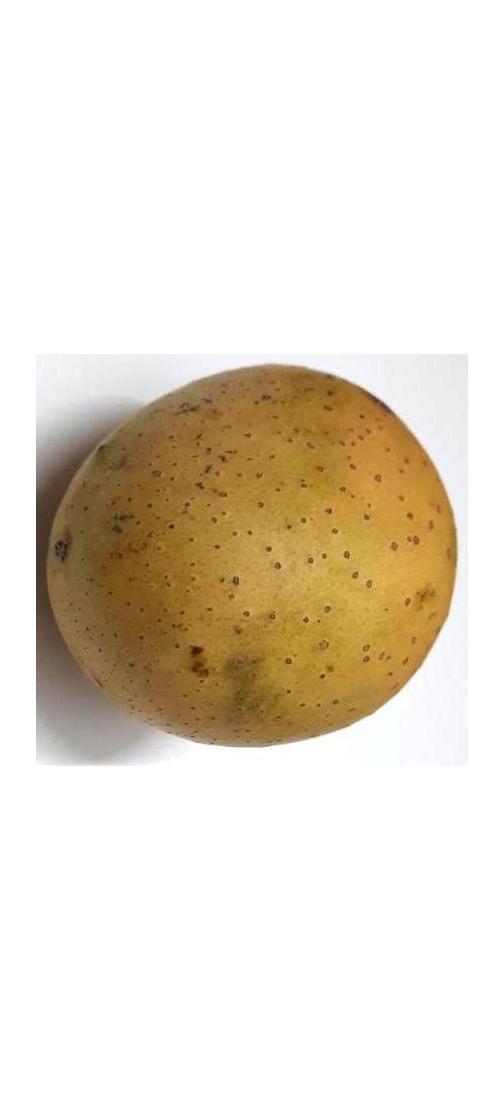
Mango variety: Gourmoti